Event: Nepal Earthquake
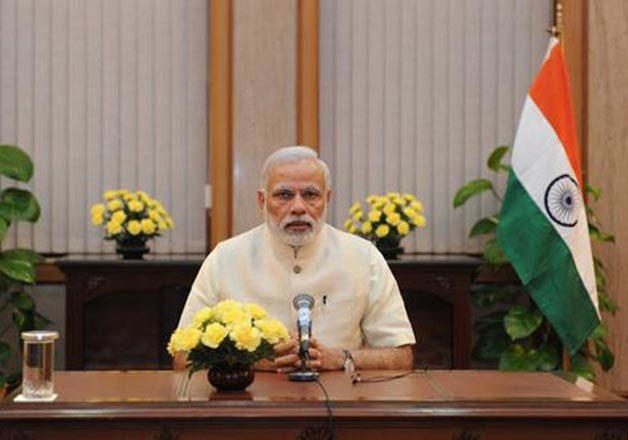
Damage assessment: no_damage